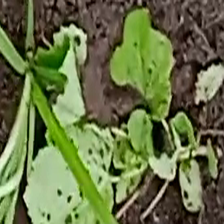
Weed species: Little_Mallow(Malva parviflora)